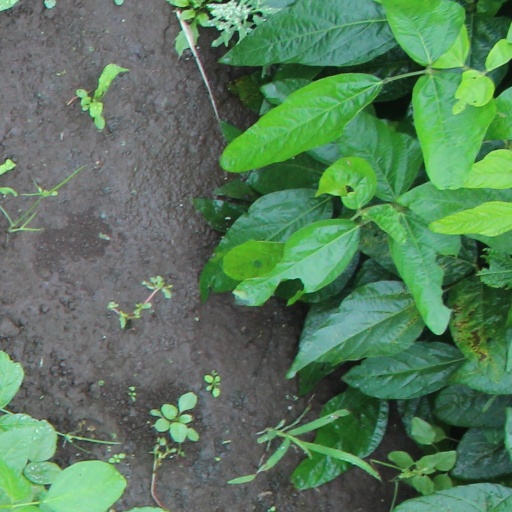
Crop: soybean